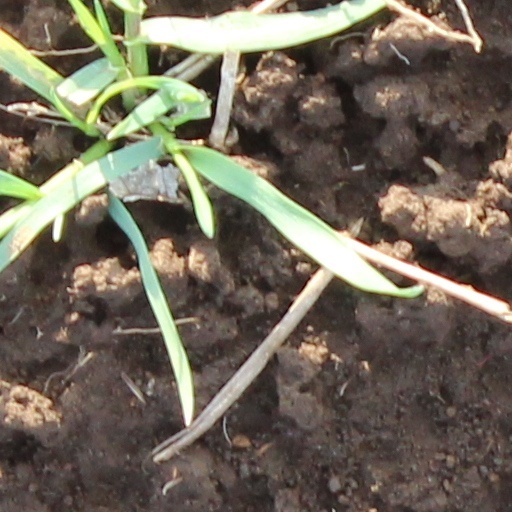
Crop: wheat